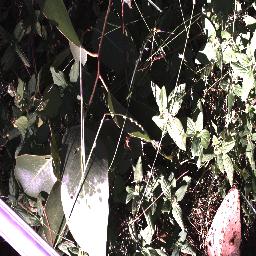
Label: negative